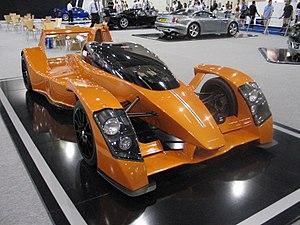
La Caparo T1 est une automobile sportive de deux places conçue par d'anciens membres de McLaren Technology Group. Anciennement connue sous le nom de « Freestream T1 », elle est conçue pour pouvoir rouler légalement sur route mais avec des performances dignes d'une voiture de course.